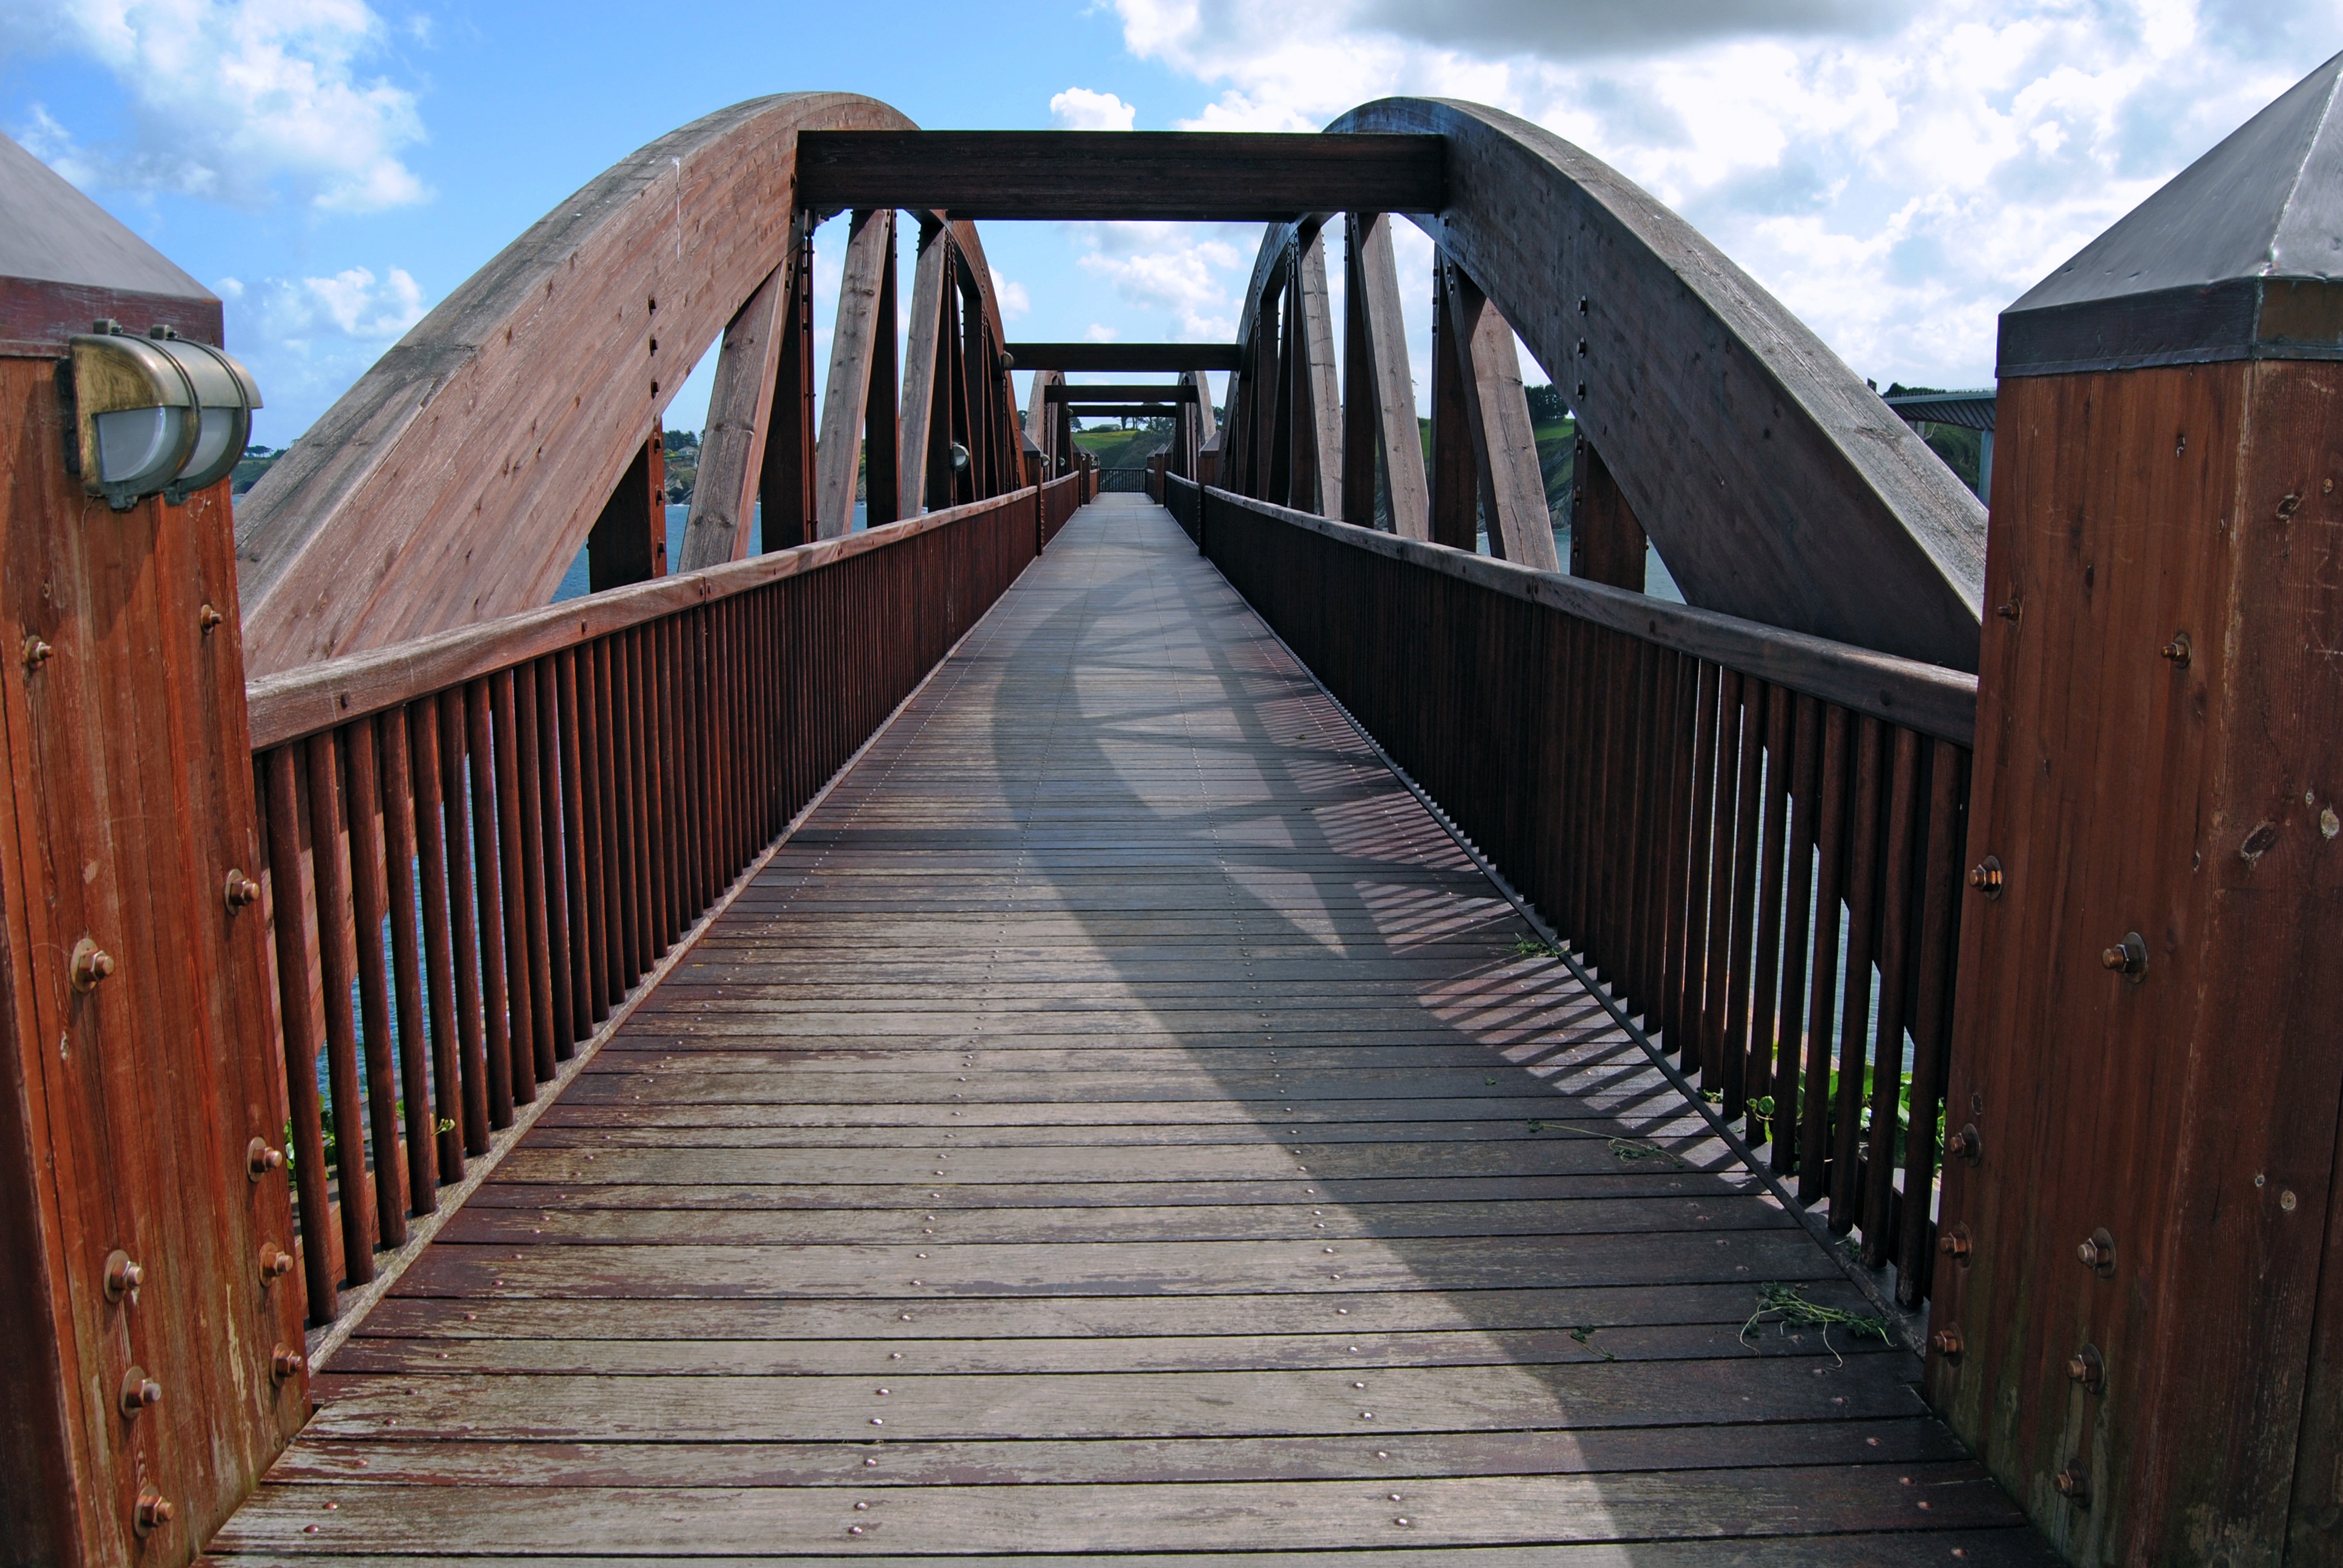
landscape, water, nature, sky, wood, bridge, walkway, height, clouds, viewpoint, truss bridge, nonbuilding structure, outdoor structure